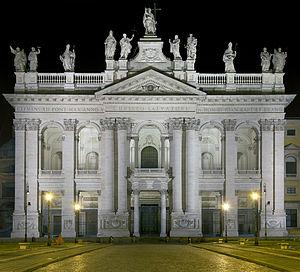
Robin Mallapert est un musicien français de la Renaissance, chanteur et compositeur, qui a passé l'essentiel de sa vie à Rome comme maître de chapelle dans divers églises.